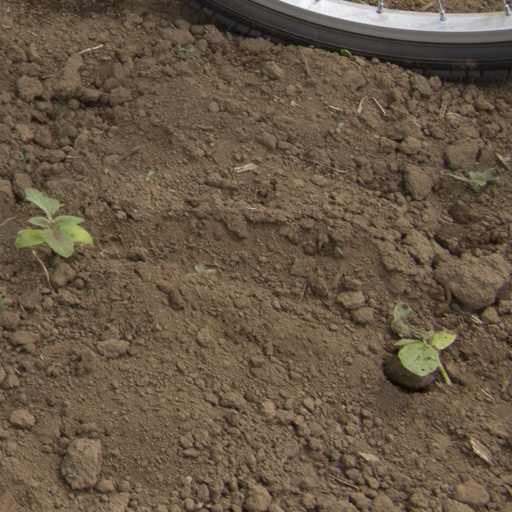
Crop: Jerusalem artichoke